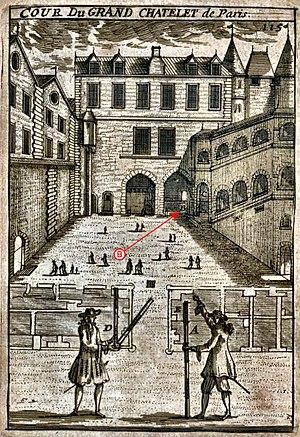
Toise droite (A) et pliante (D), devant l'emplacement de la toise-étalon située en B au pied du grand escalier de la cour du Grand Châtelet.
Jean Picard, dit l'abbé Picard, né le 21 juillet 1620 à La Flèche et mort le 12 octobre 1682 à Paris, est un géodésien et un astronome français.